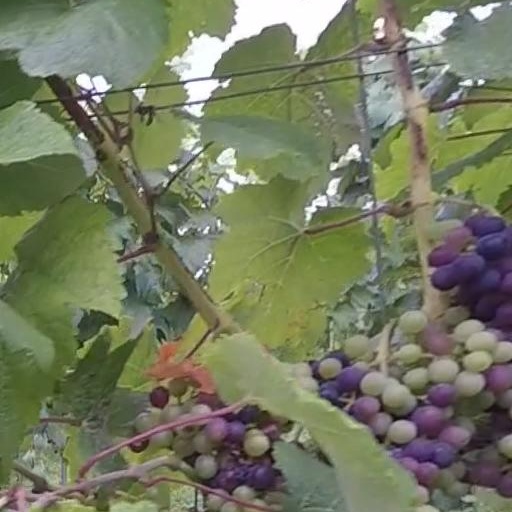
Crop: grape